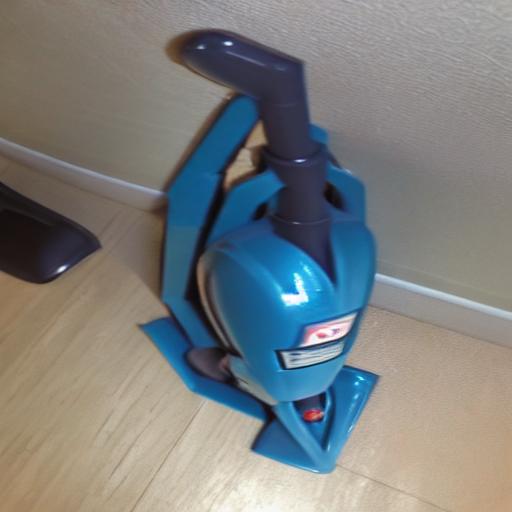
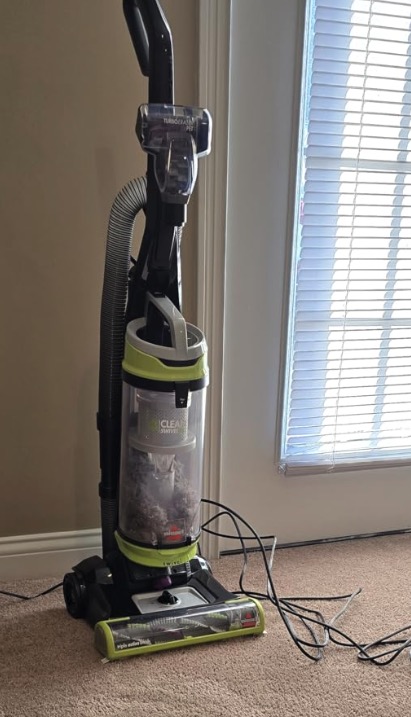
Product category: items_vacuum
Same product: no